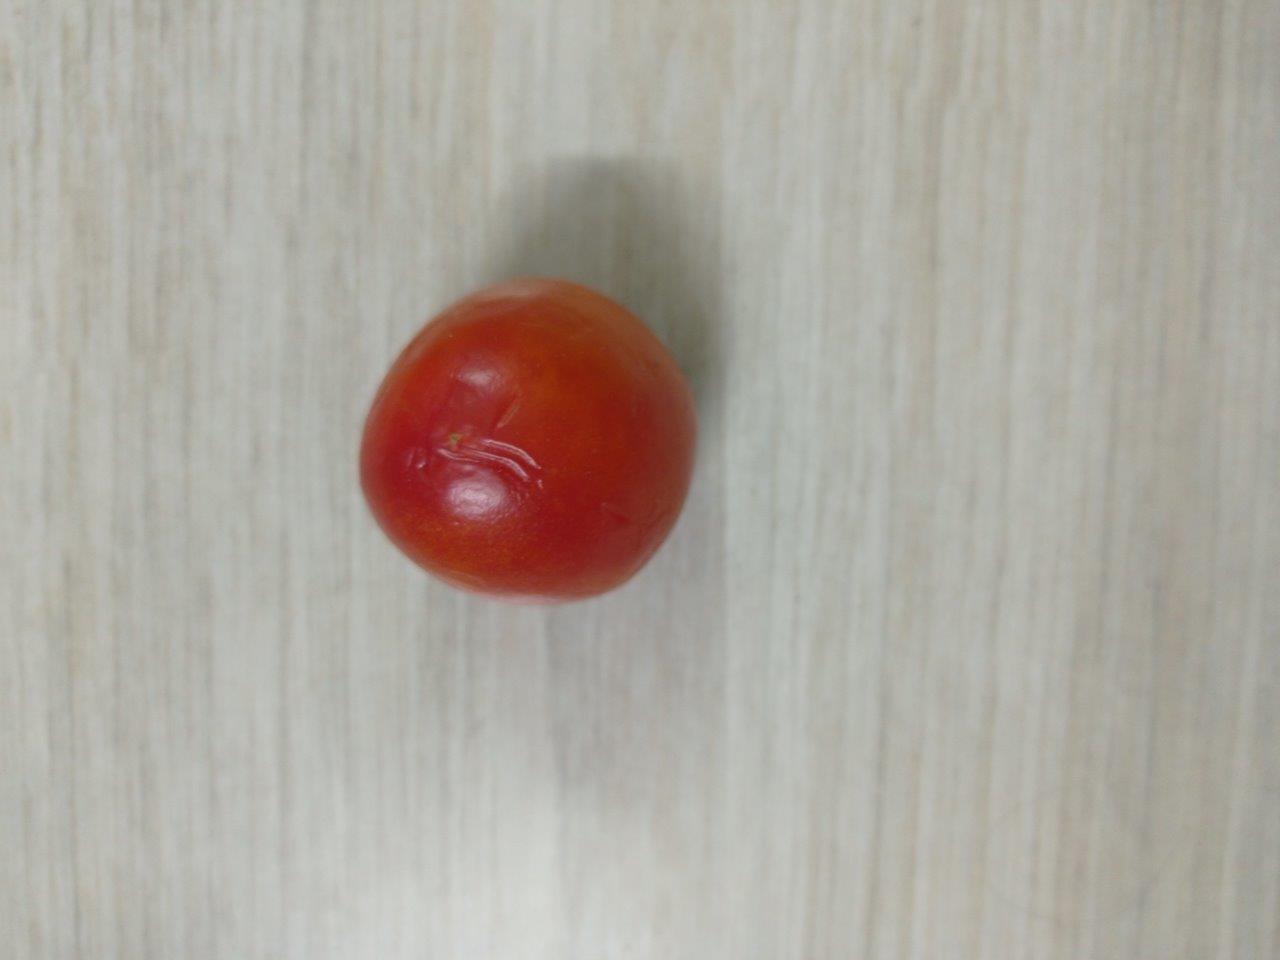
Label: Fresh